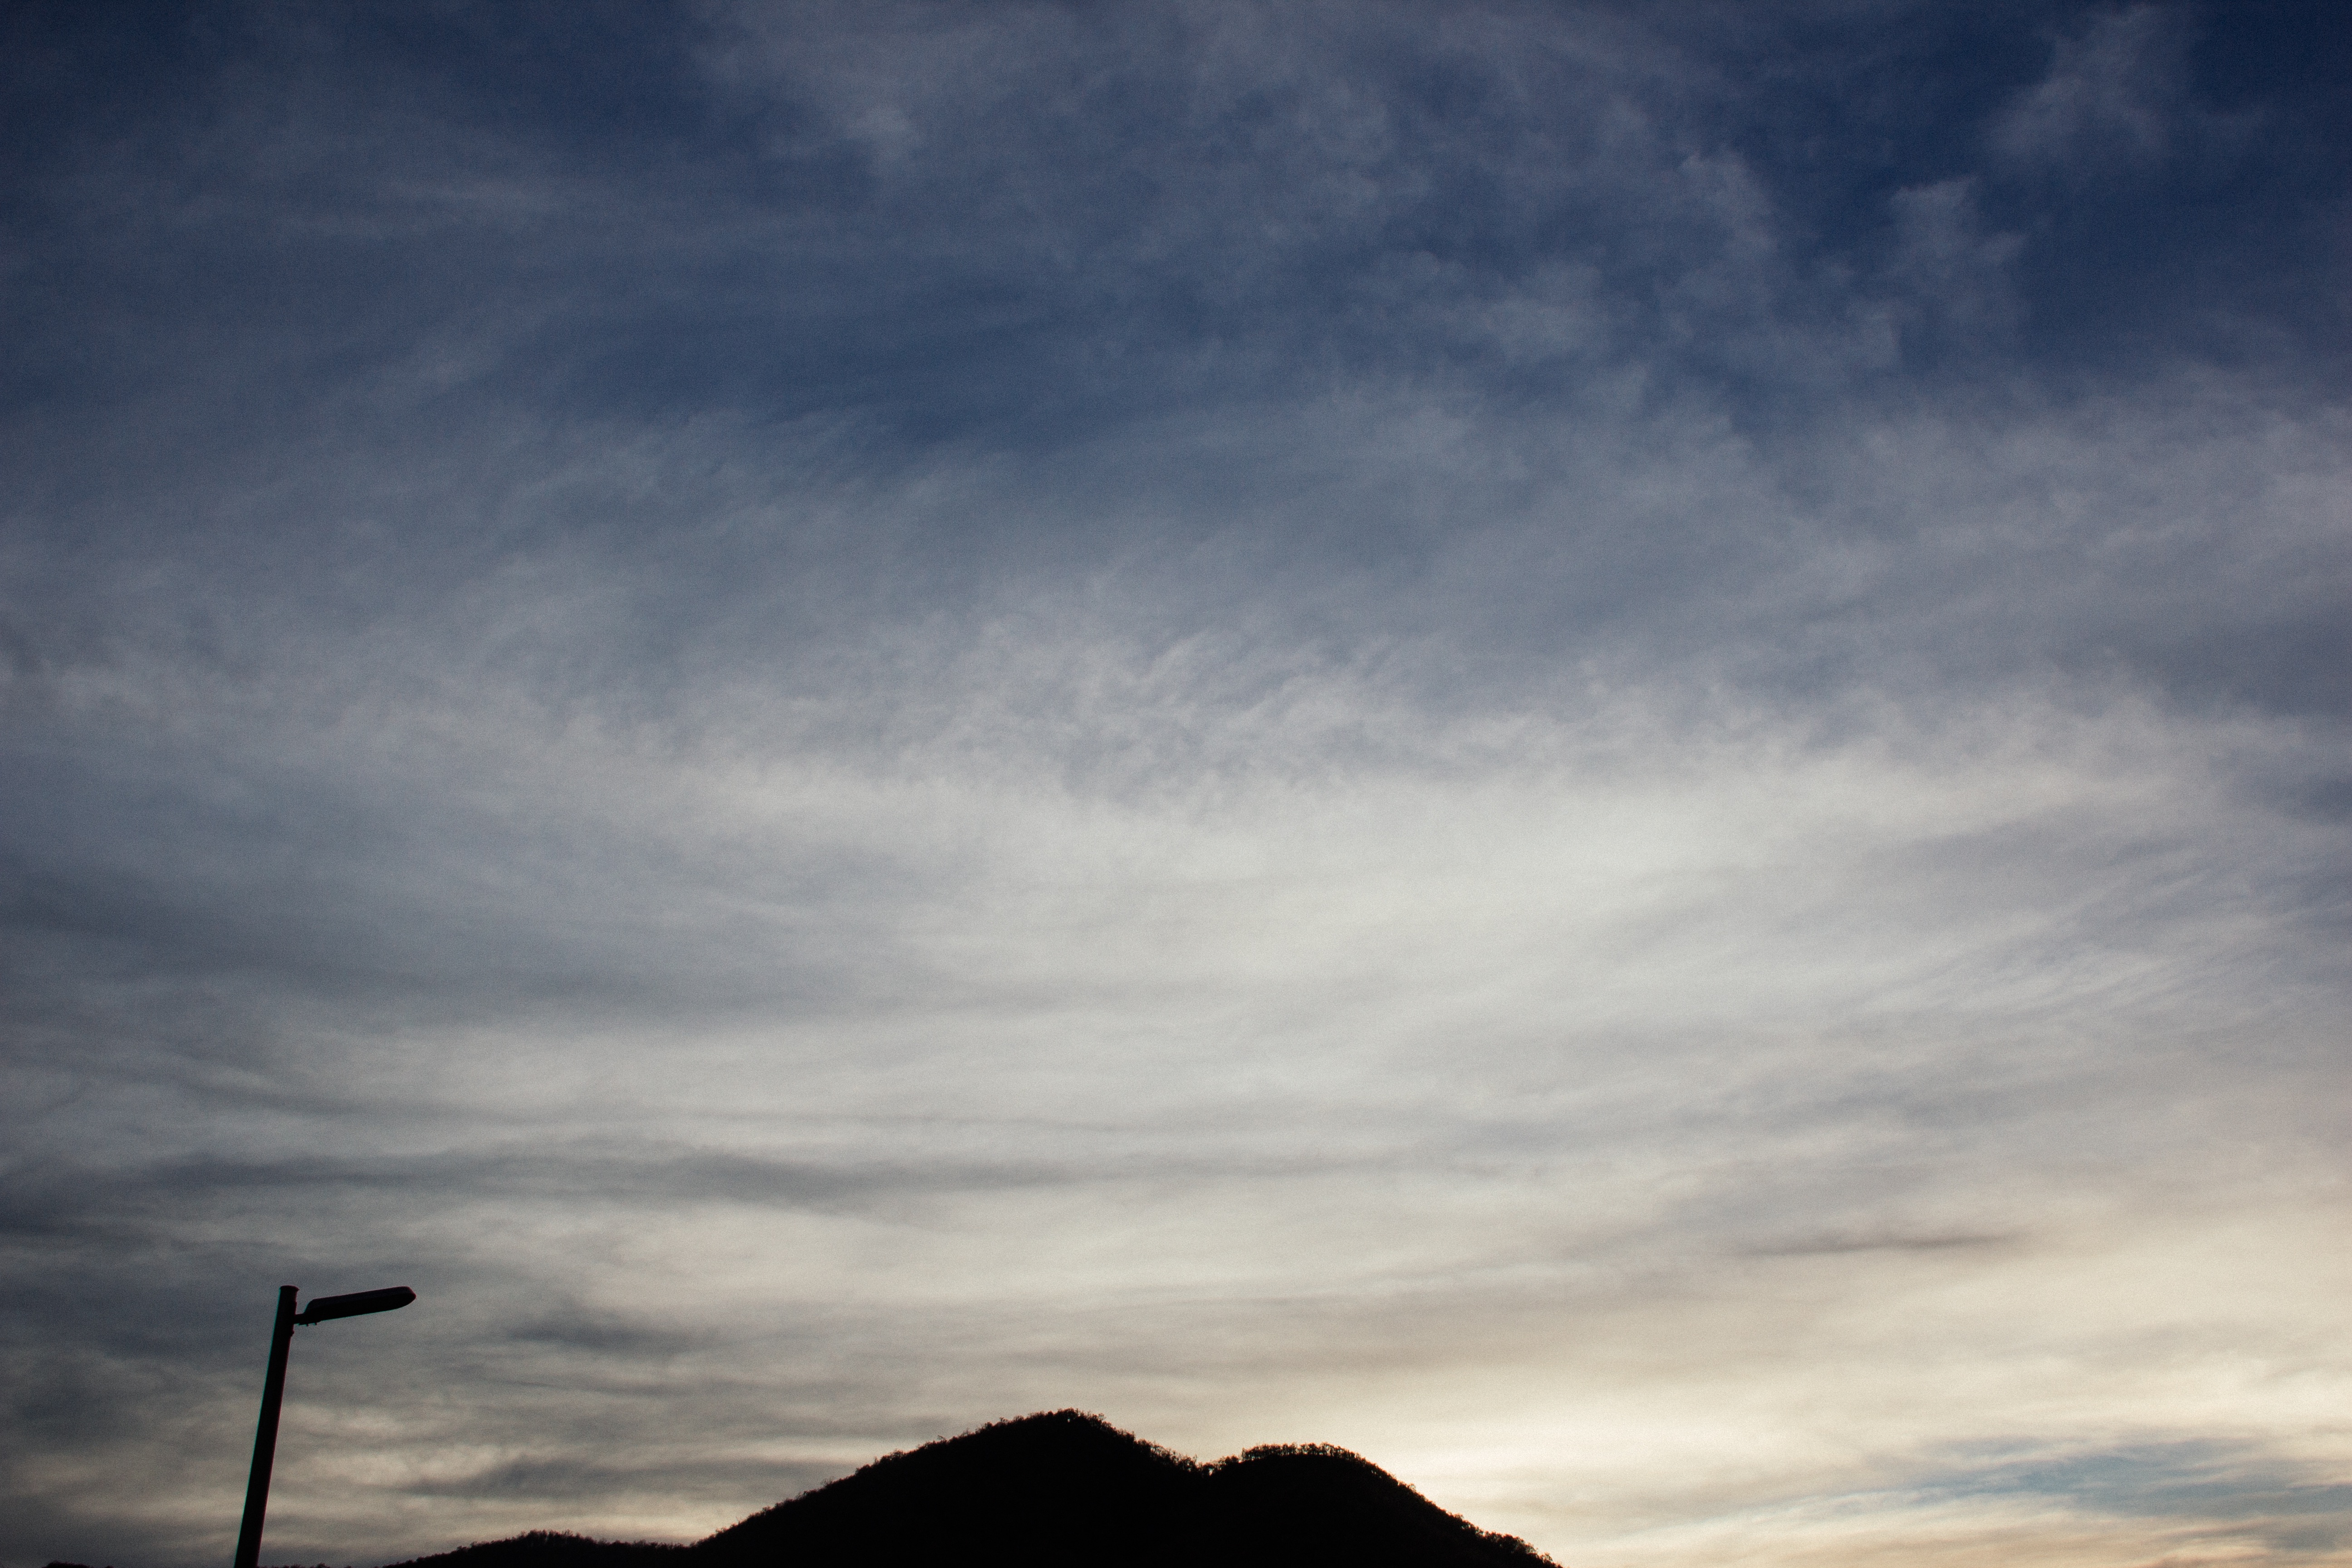
sea, horizon, cloud, sky, sunrise, sunset, sunlight, morning, dawn, atmosphere, dusk, evening, weather, cumulus, afterglow, meteorological phenomenon, atmospheric phenomenon, atmosphere of earth